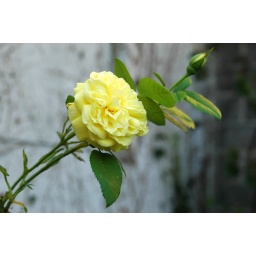
I mainly grow yellow roses in my small garden.